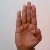
The image shows a hand gesture representing the letter 'B' in Indian Sign Language.